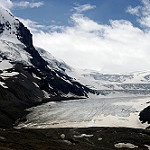
Label: glacier